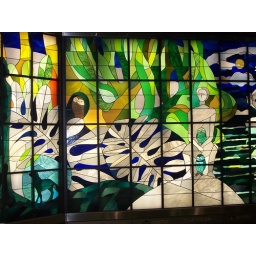
Stained glass window in Sapporo station